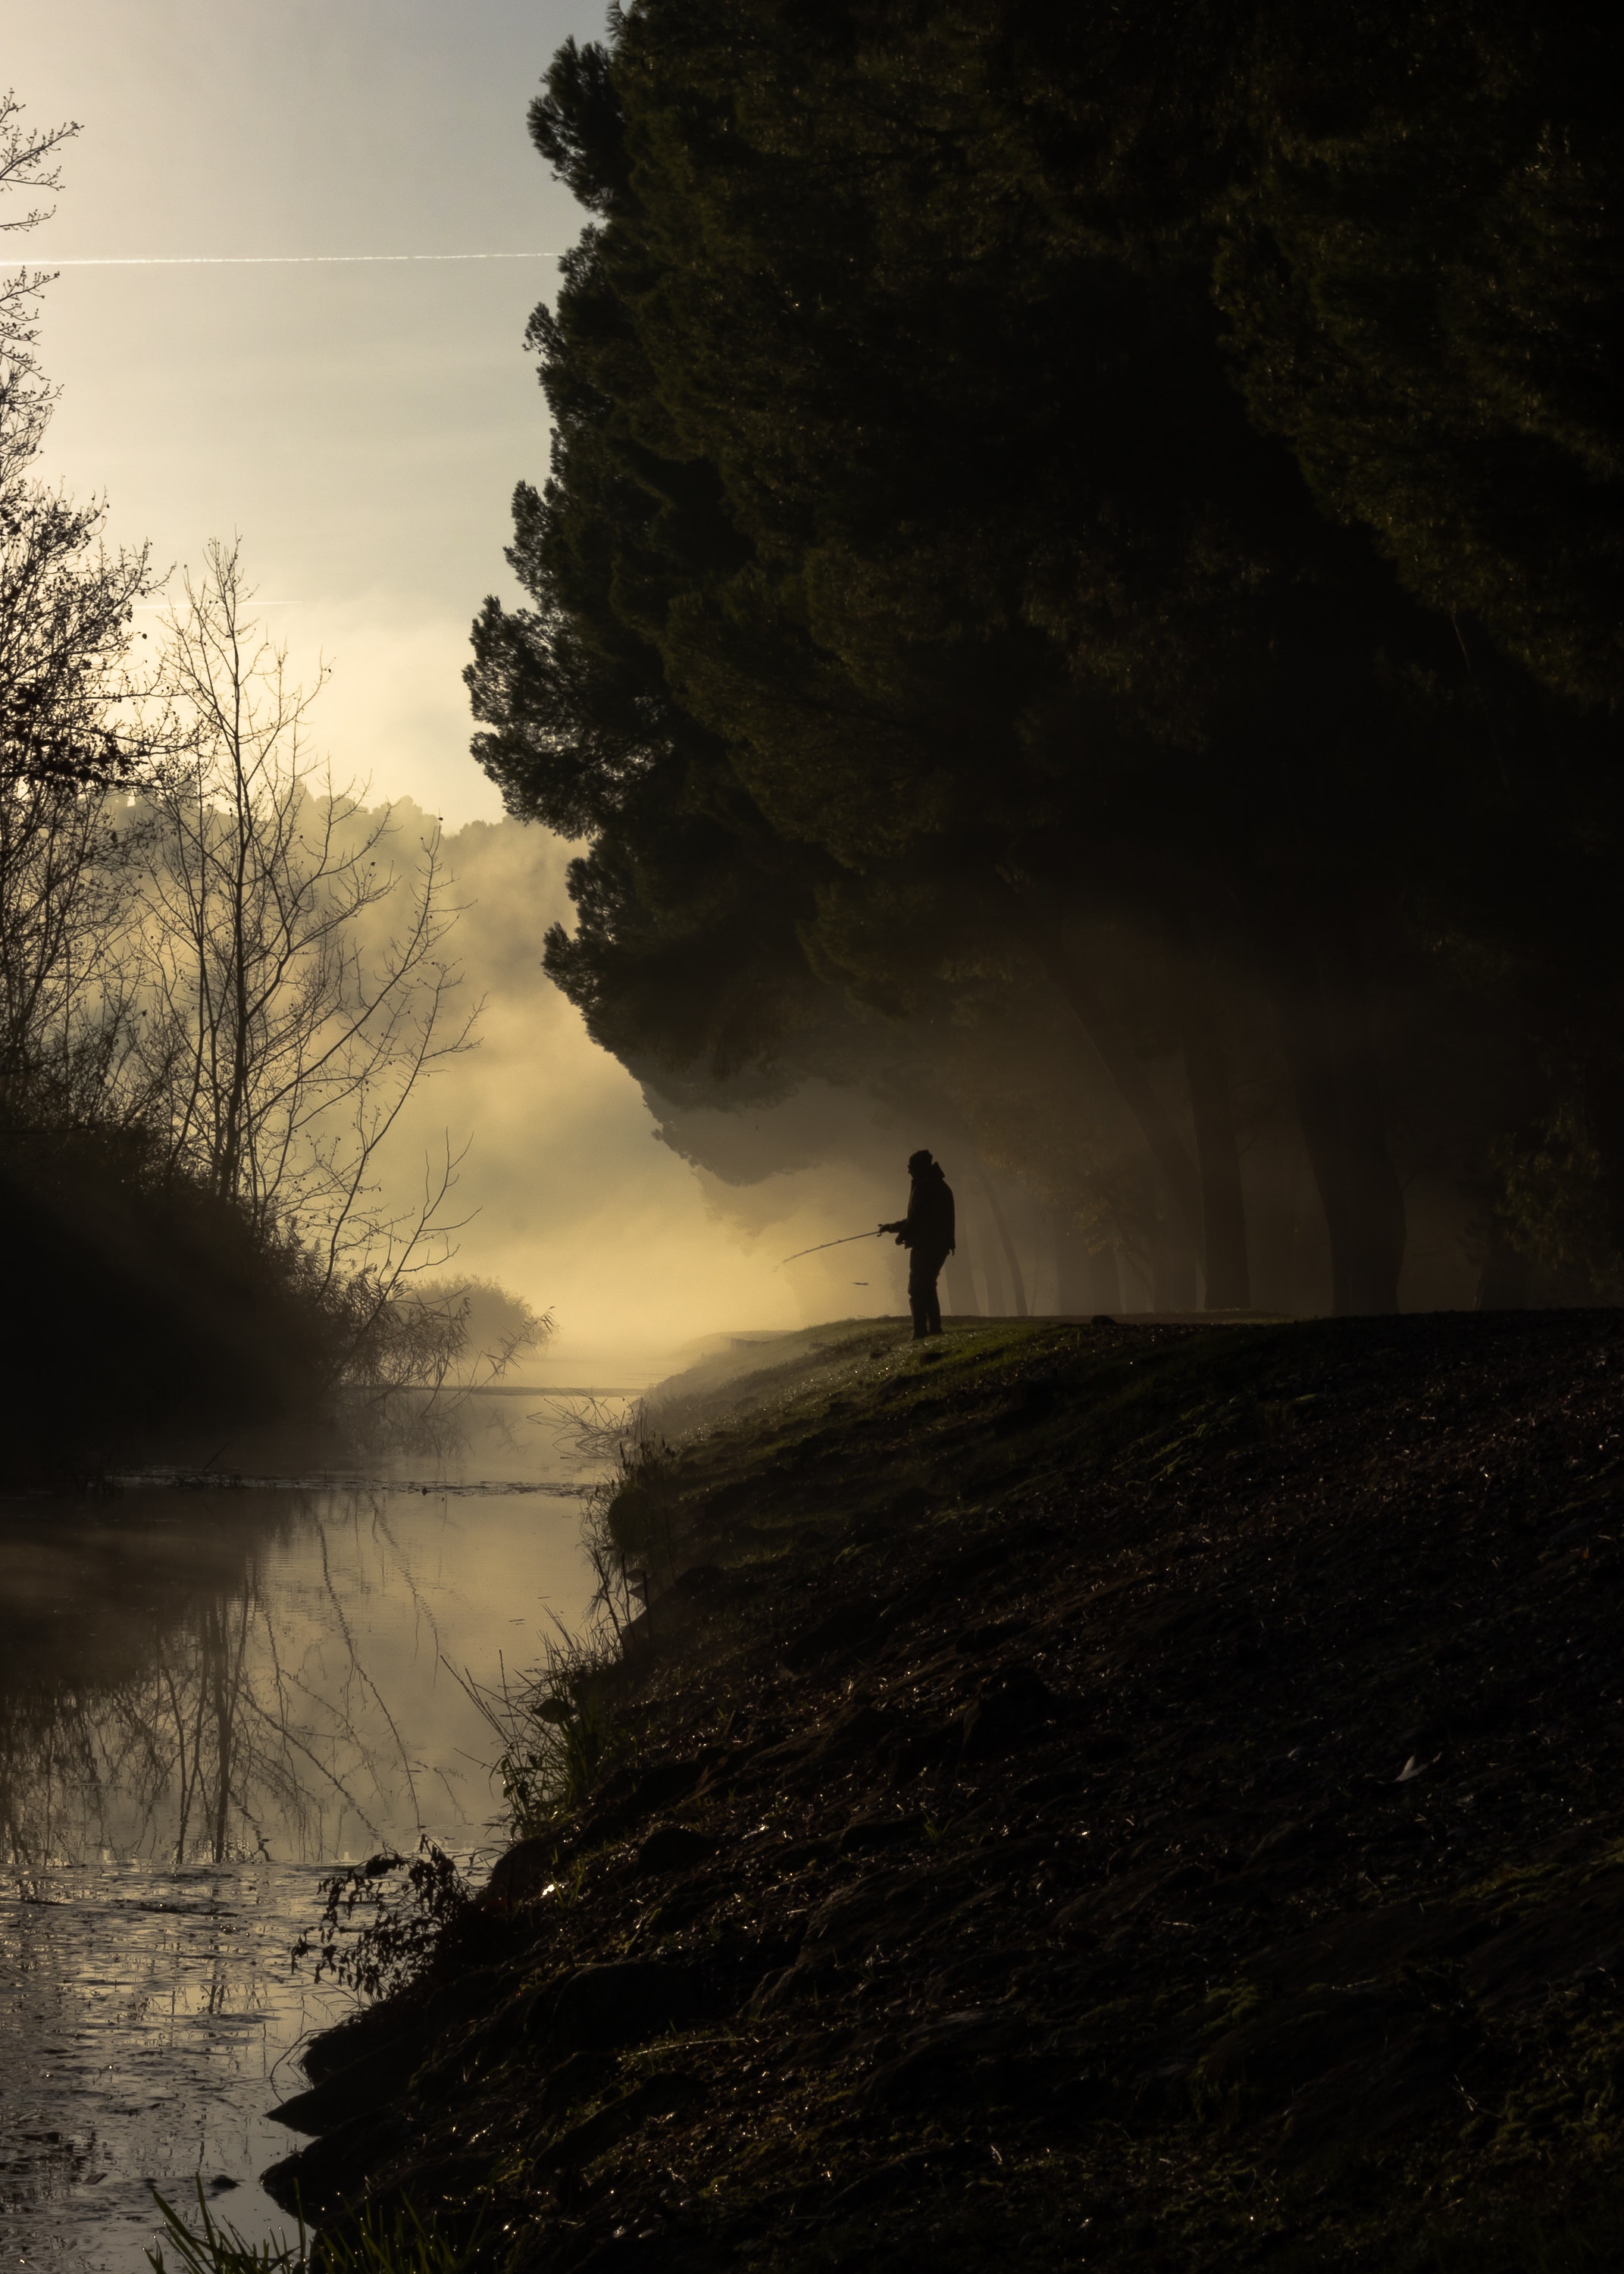
nature, sky, atmospheric phenomenon, water, tree, mist, natural landscape, atmosphere, morning, darkness, cloud, fog, branch, landscape, photography, silhouette, sunlight, river, reflection, wood, forest, plant, evening, night, shadow, winter, dawn